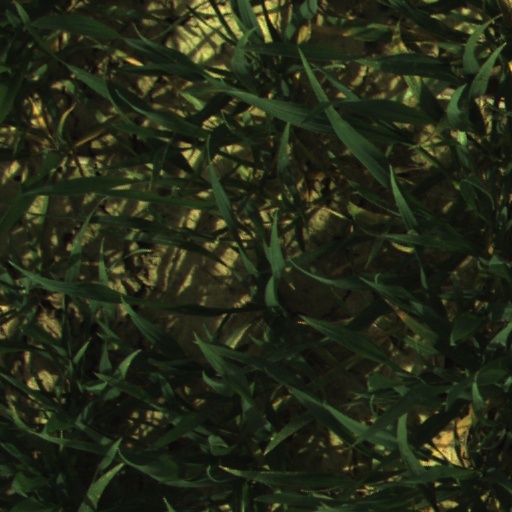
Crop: wheat